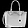
Label: Bag